Jack Leslie (English footballer)

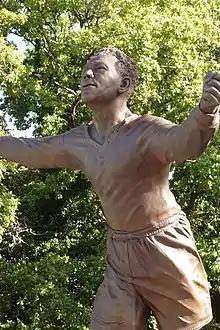
Jack Leslie Statue Plymouth Argyle

In December 2019, the boardroom at the newly redeveloped Mayflower Grandstand at Plymouth Argyle's ground Home Park was named in Leslie's honour.